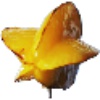
Label: Carambula 1